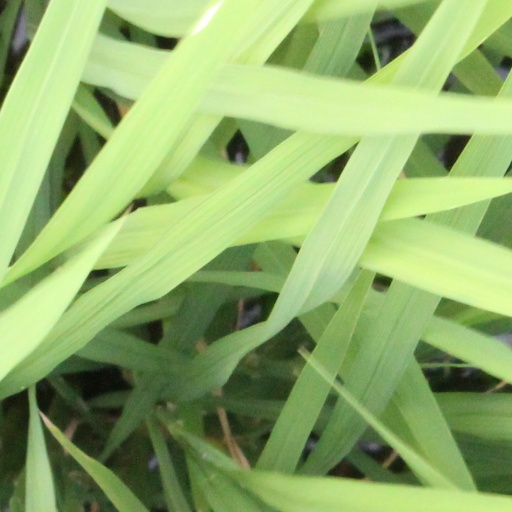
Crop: rice